Northmor High School

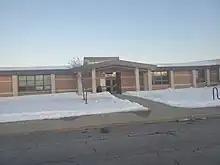
Northmor High School.jpg

Northmor High School is a public high school in North Bloomfield Township, south of Galion, Ohio, United States. It was founded in 1963 and is the only high school in the Northmor Local School District. Athletic teams are known as the Golden Knights and school colors are black, gold, and white. It is housed in the Northmor K–12 building, which opened in August 2011 and also includes Northmor Elementary School and Northmor Junior High School. While the schools share common areas and the high school and junior high share the same bell schedule, they are administered separately.